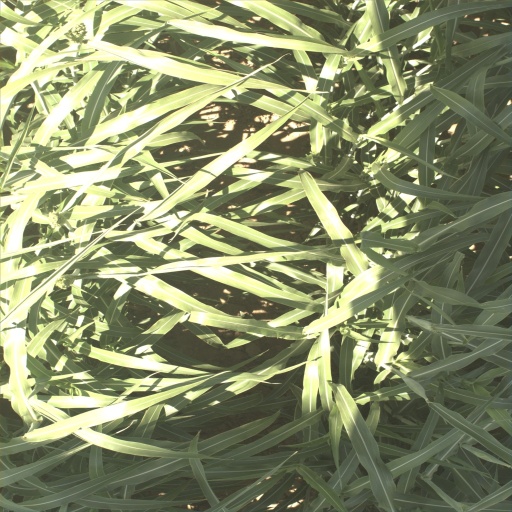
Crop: sorghum